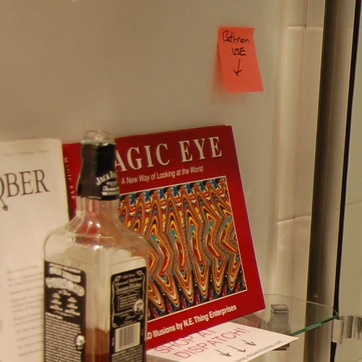
Material: paper